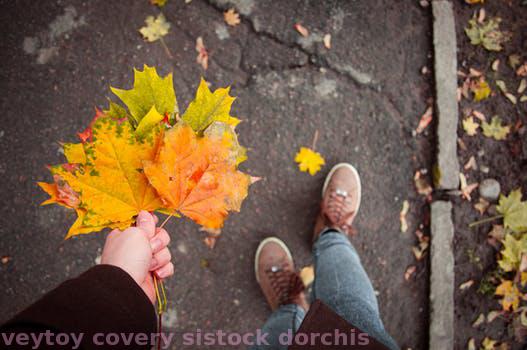
Label: Watermark